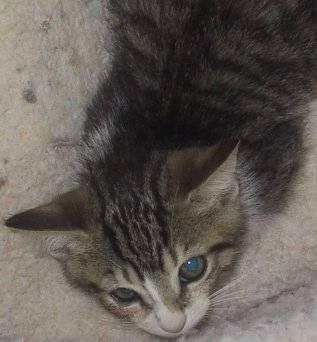
cat